Grand Army of the Republic Hall (Aurora, Illinois)

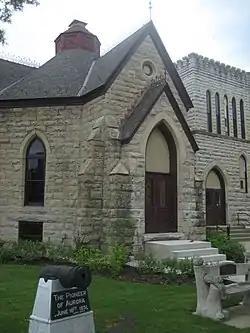

The Grand Army of the Republic Hall is an historic building located at 23 East Downer Place on Stolp Island in Aurora, Illinois, in the United States.